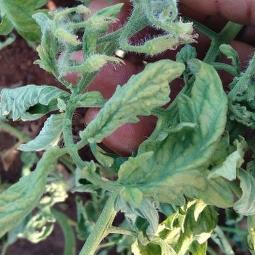
Crop: Tomato
Condition: virosis-d